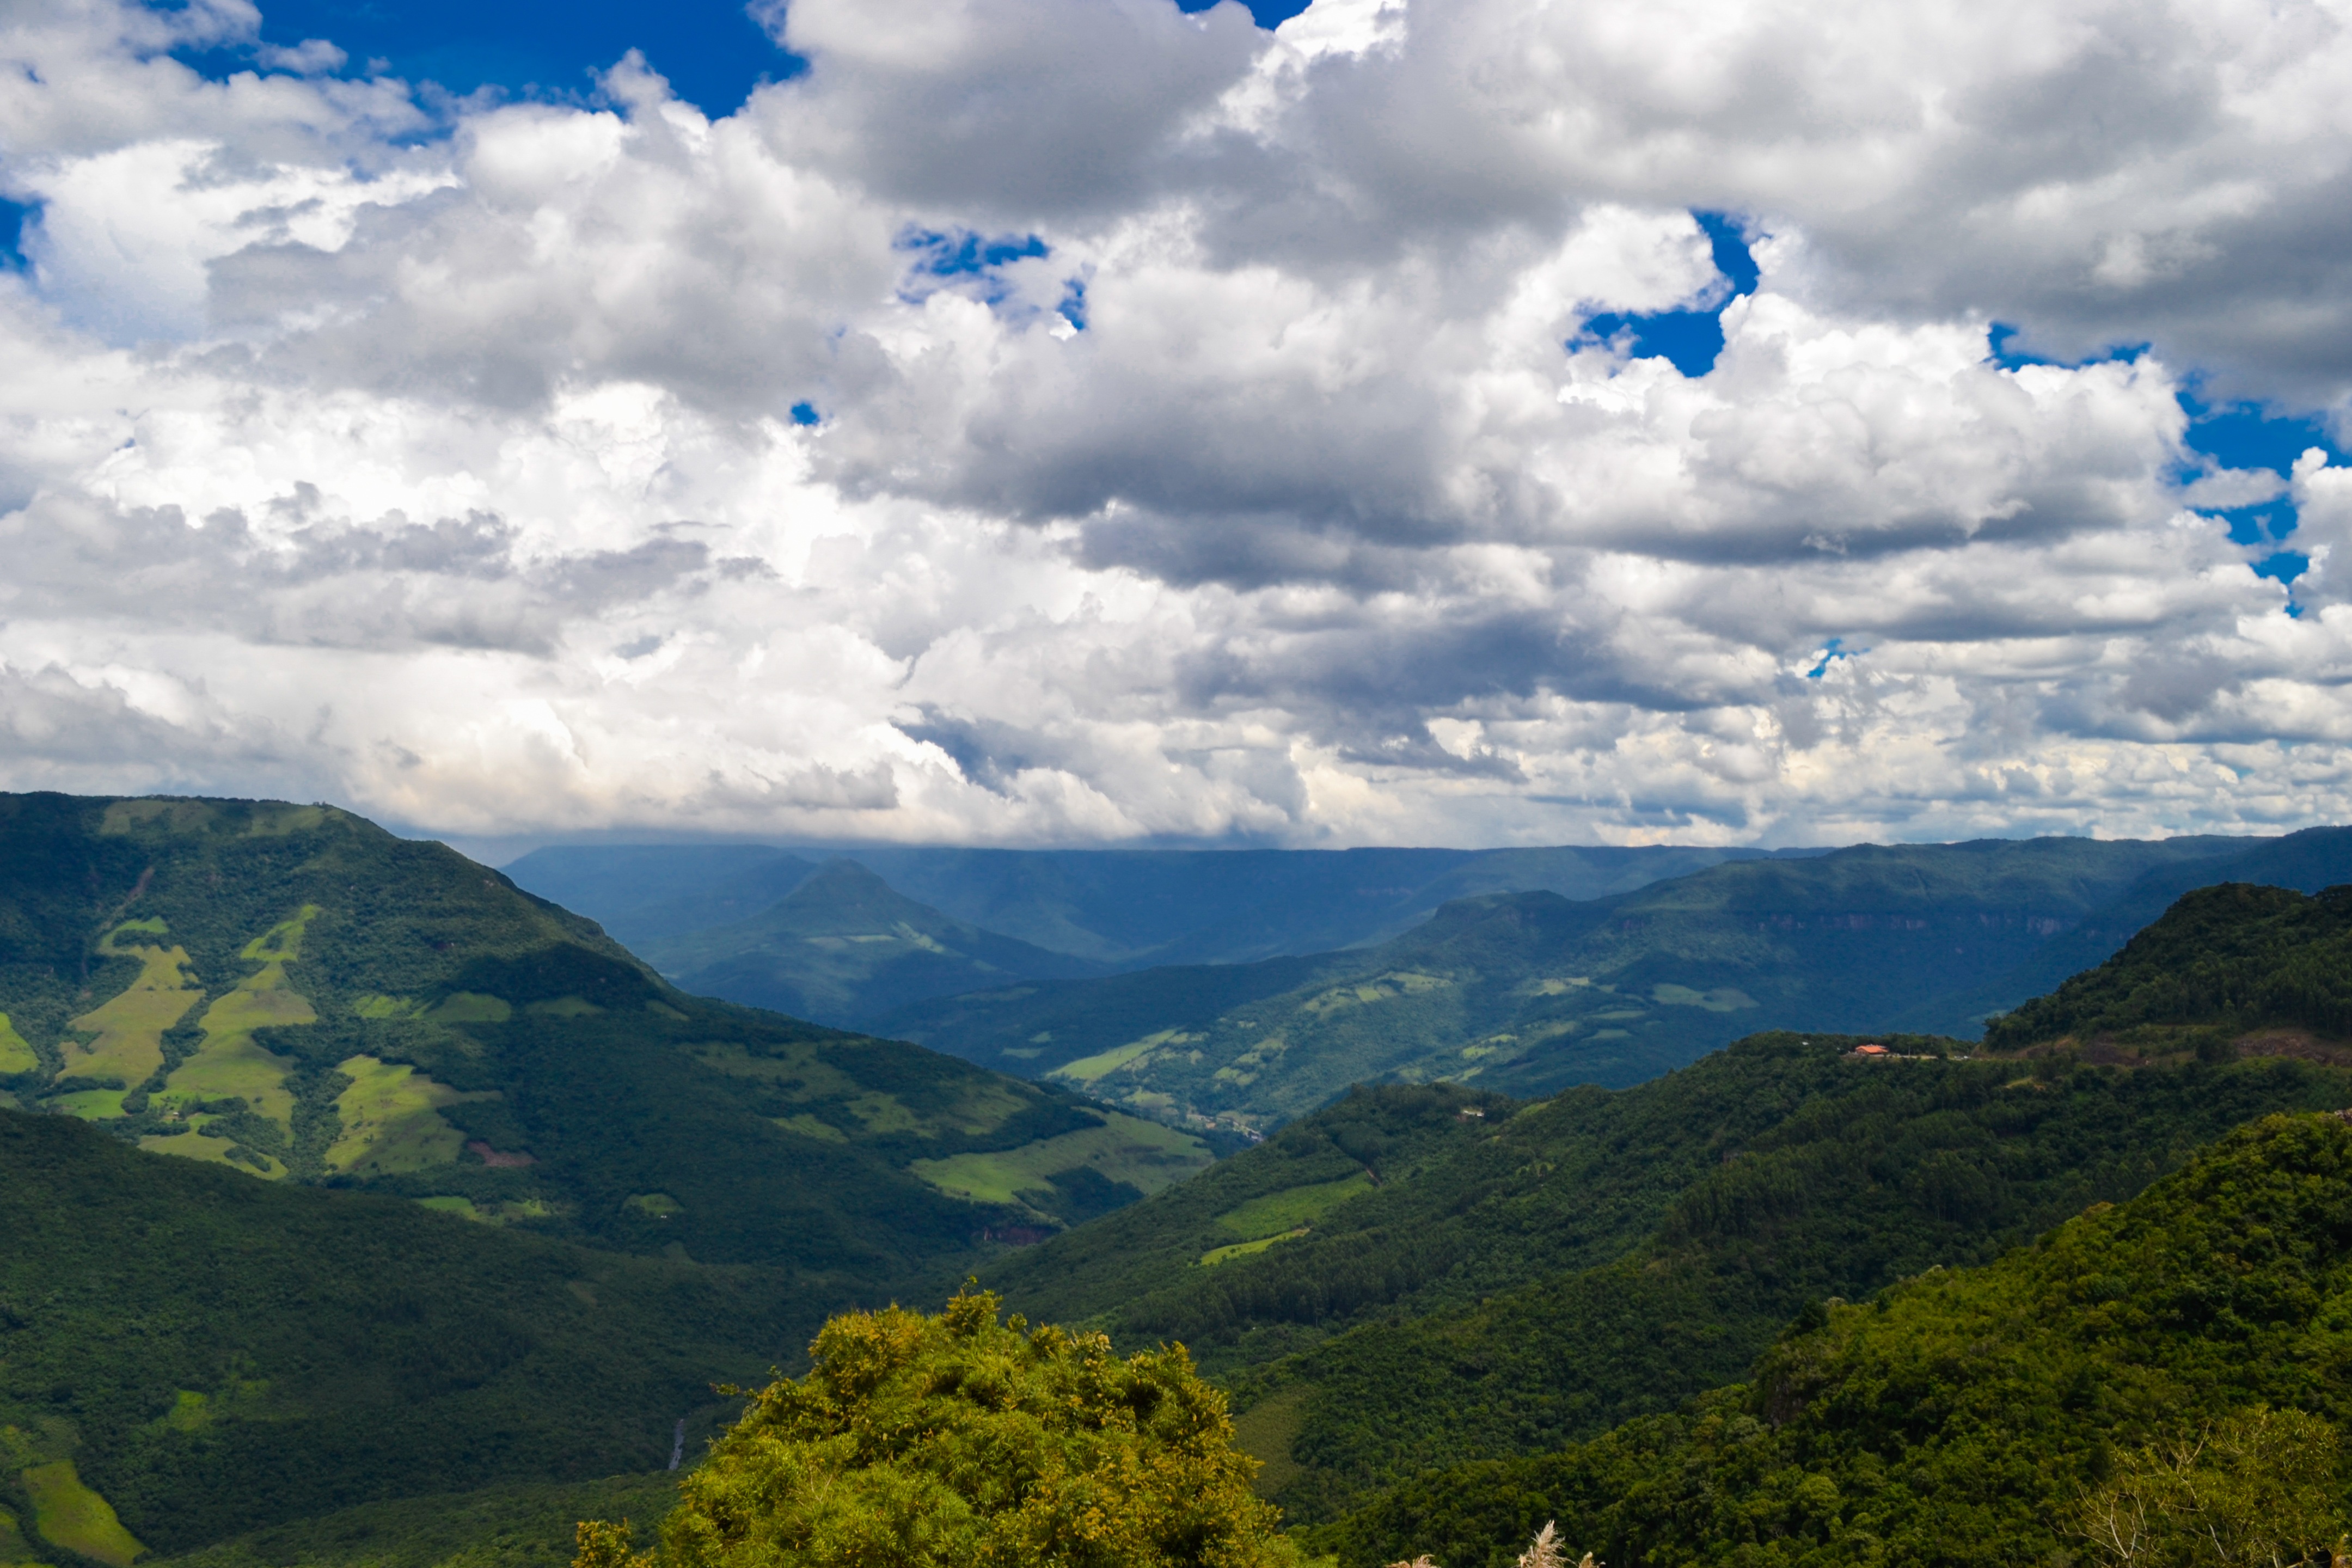
landscape, tree, nature, forest, grass, horizon, wilderness, mountain, cloud, sky, field, meadow, hill, atmosphere, valley, mountain range, daytime, jungle, cumulus, highland, national park, ridge, plain, mountaineering, grassland, visual, plateau, escarpment, brazil, fell, rural area, hill station, biome, meteorological phenomenon, tropical vegetation, atlantic forest, mountainous landforms, mount scenery